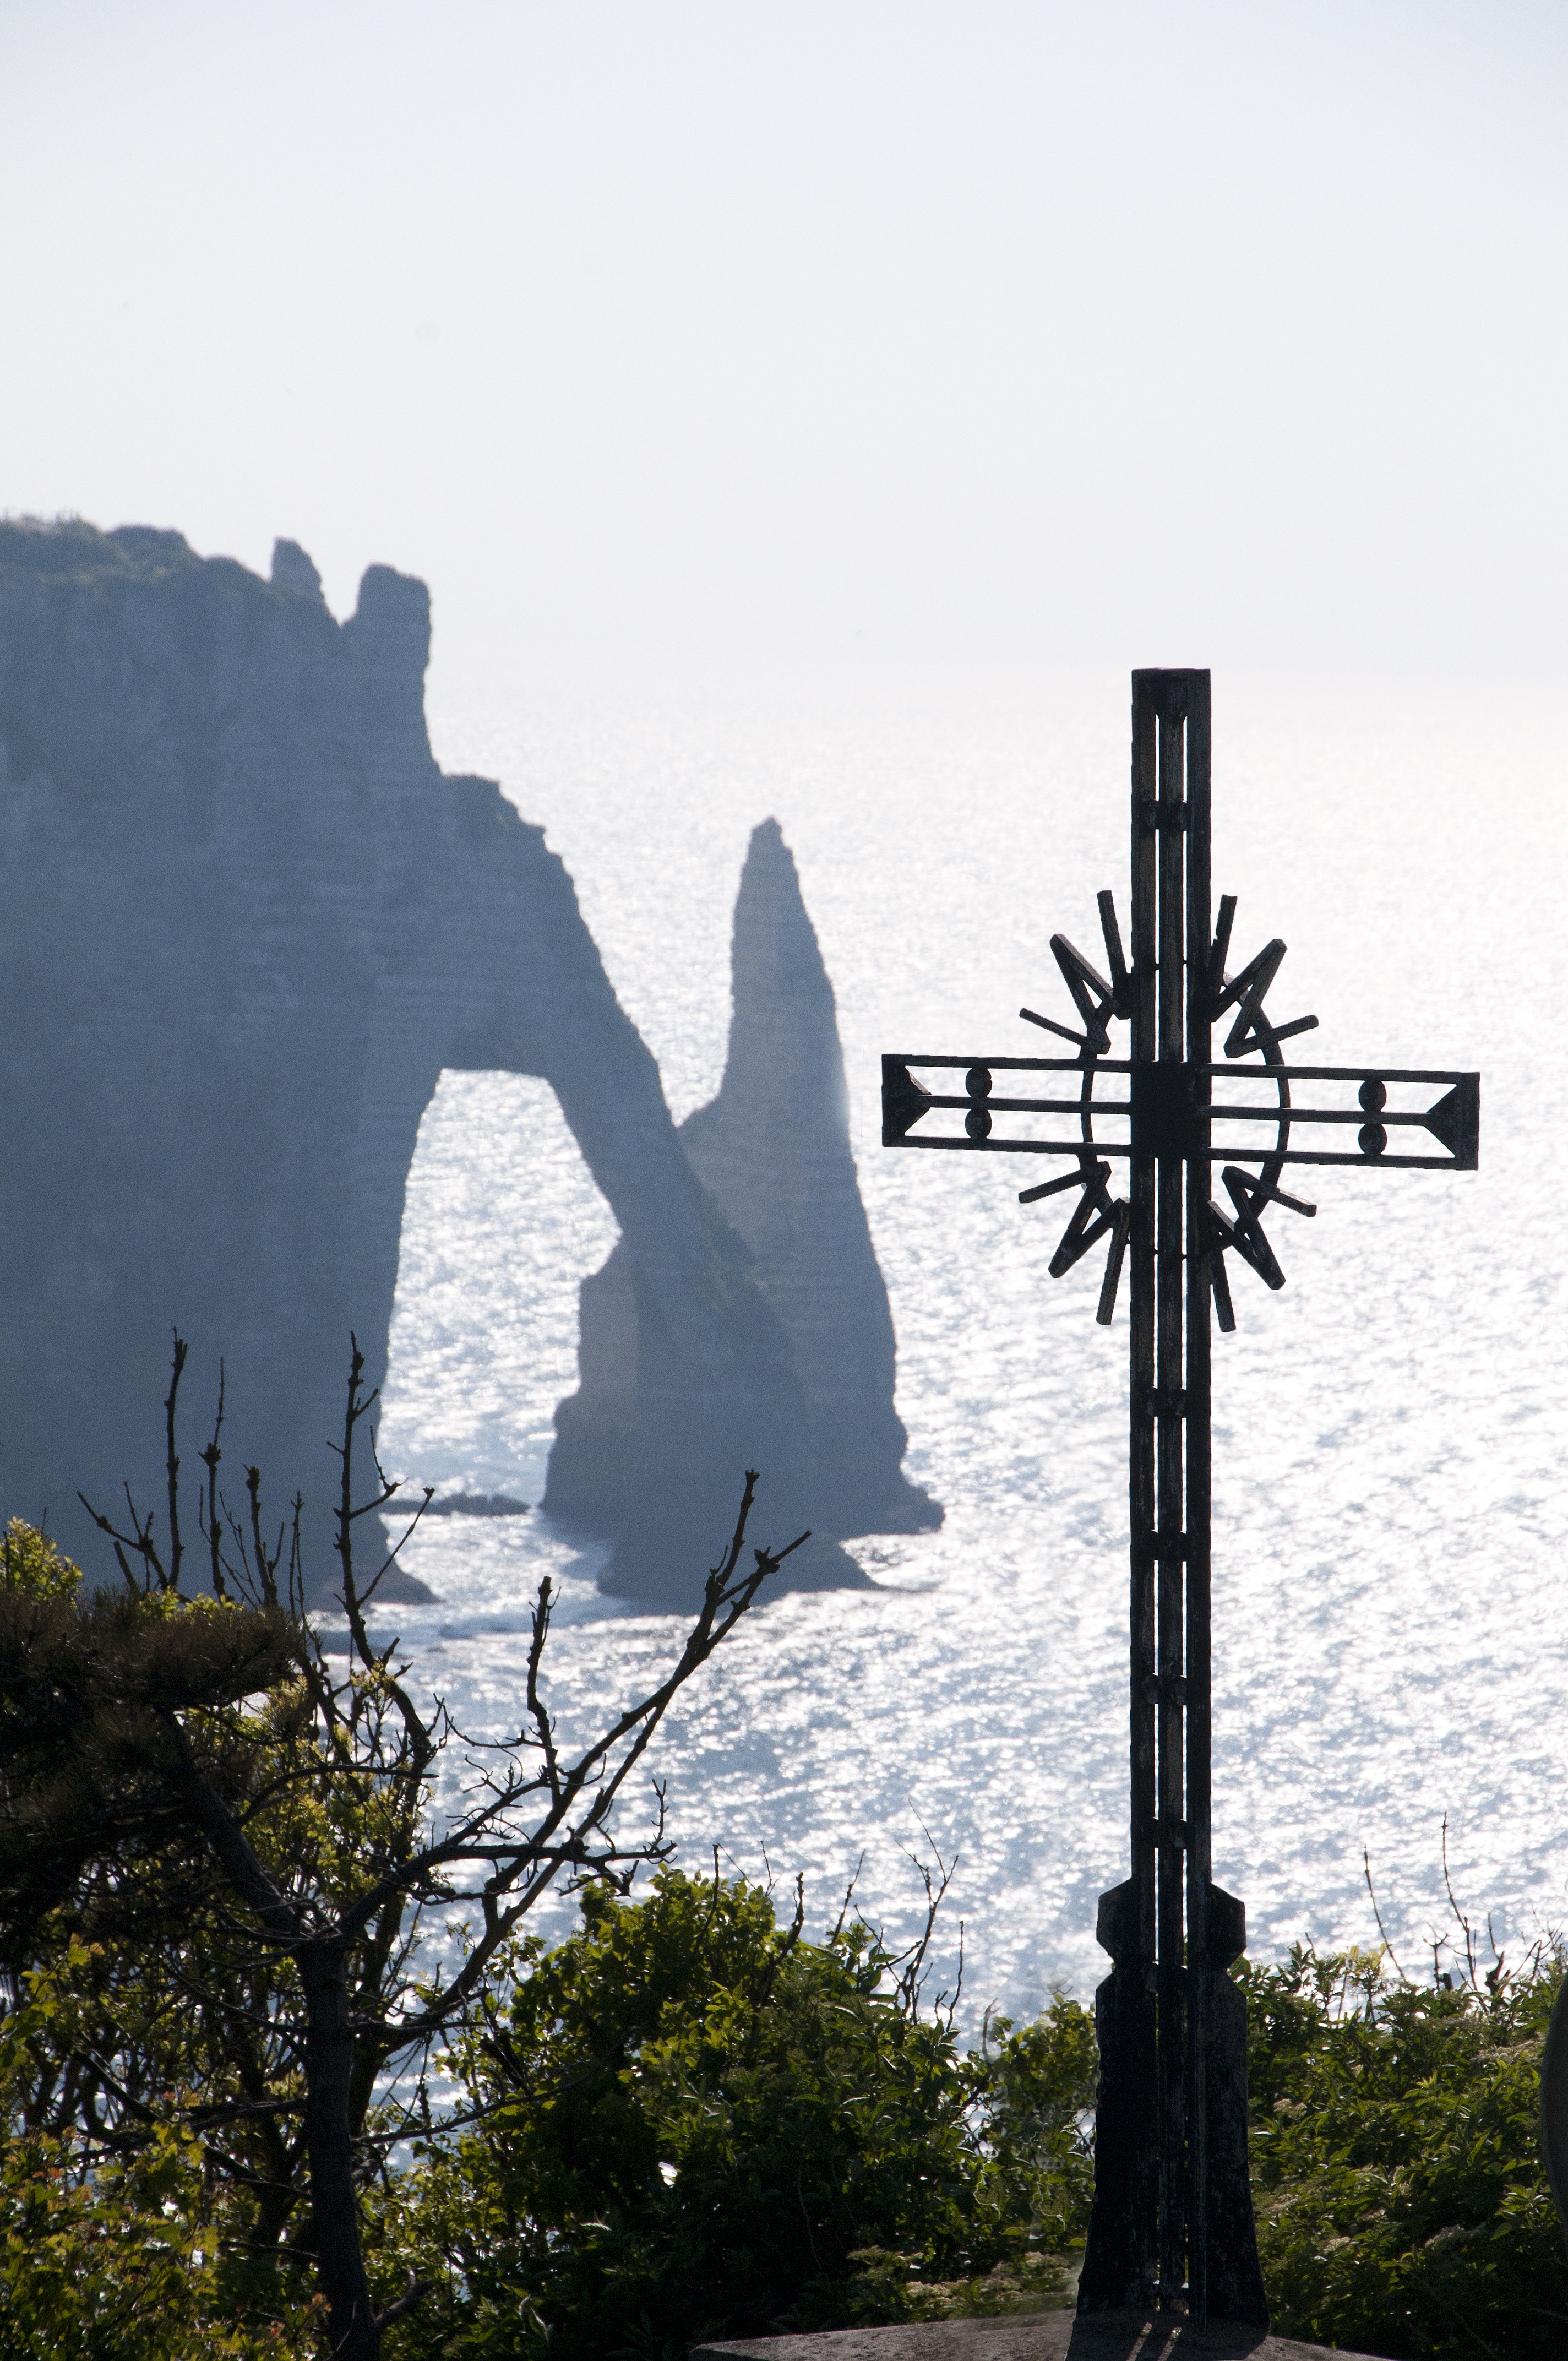
rock, mountain, wind, monument, cliff, statue, cross, sculpture, etretat, monolith, hollow needle